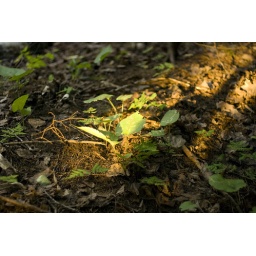
Shaft of sunlight on a plant in the forest